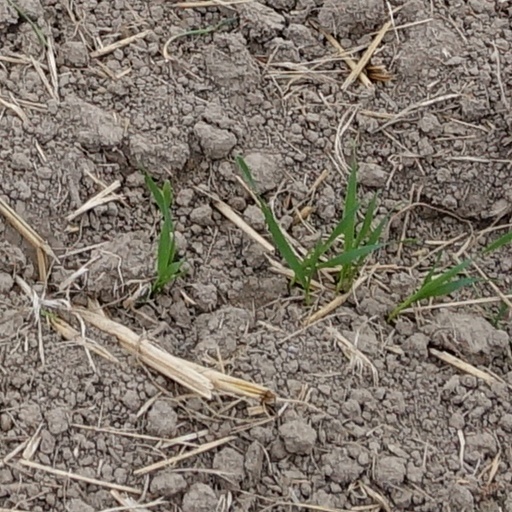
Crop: wheat